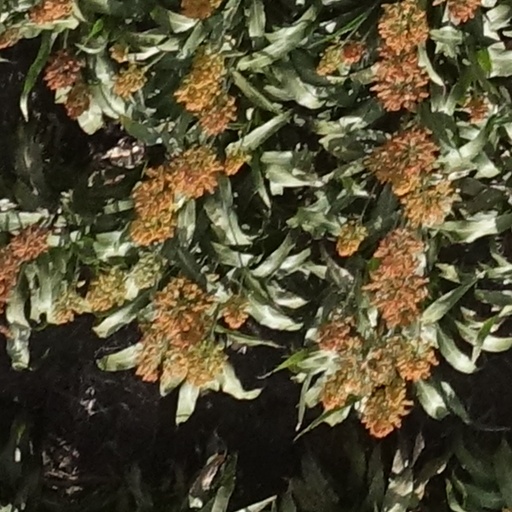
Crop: sorghum